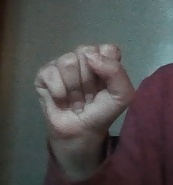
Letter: saad